Merillat Airport

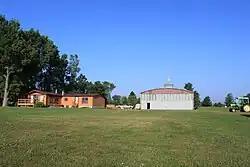
Airport office, hangar & control tower

Merillat Airport is a public use airport located three nautical miles (6 km) southeast of the central business district of Tecumseh, in Lenawee County, Michigan, United States. It is owned by James N. Merillatt and managed by Jeff Wright. The airport opened in February 1976. "The Landing" banquet hall is adjacent to the airport on N. Rogers Rd.